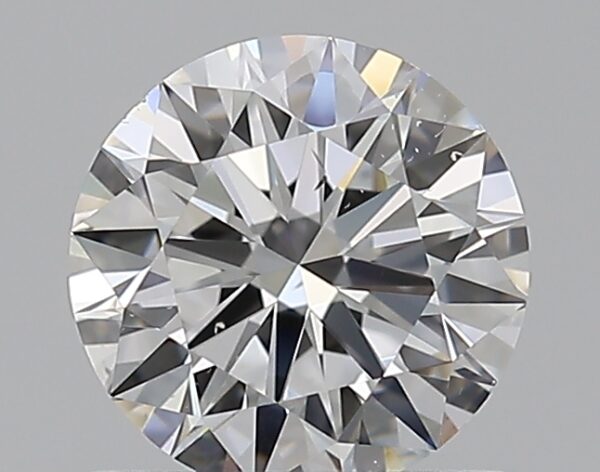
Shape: round
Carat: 0.75
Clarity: VS2
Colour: E
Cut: EX
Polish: EX
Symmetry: EX
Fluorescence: N
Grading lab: GIA
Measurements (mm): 5.8 x 5.84 x 3.56